Eleanor Fried

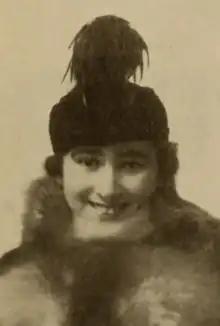
Eleanor Fried, from a 1916 publication

Eleanor Fried (1891–1965) was a Russian-born American film editor, business manager, and screenwriter who worked at Universal and MGM in the 1910s and 1920s. Like most editors of the early silent era, she didn't receive on-screen credit for her earliest efforts.